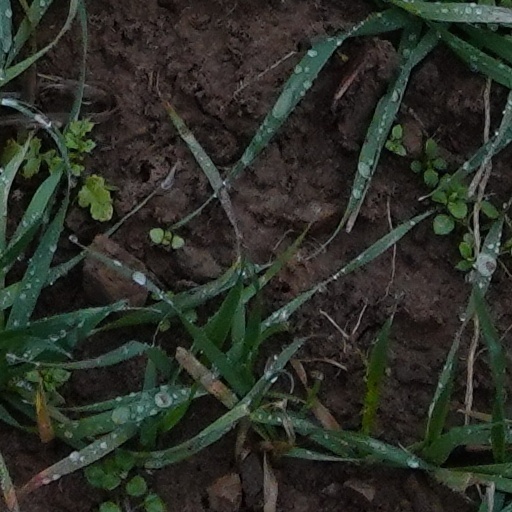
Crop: wheat